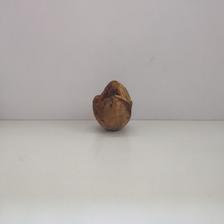
Size: Spoiled